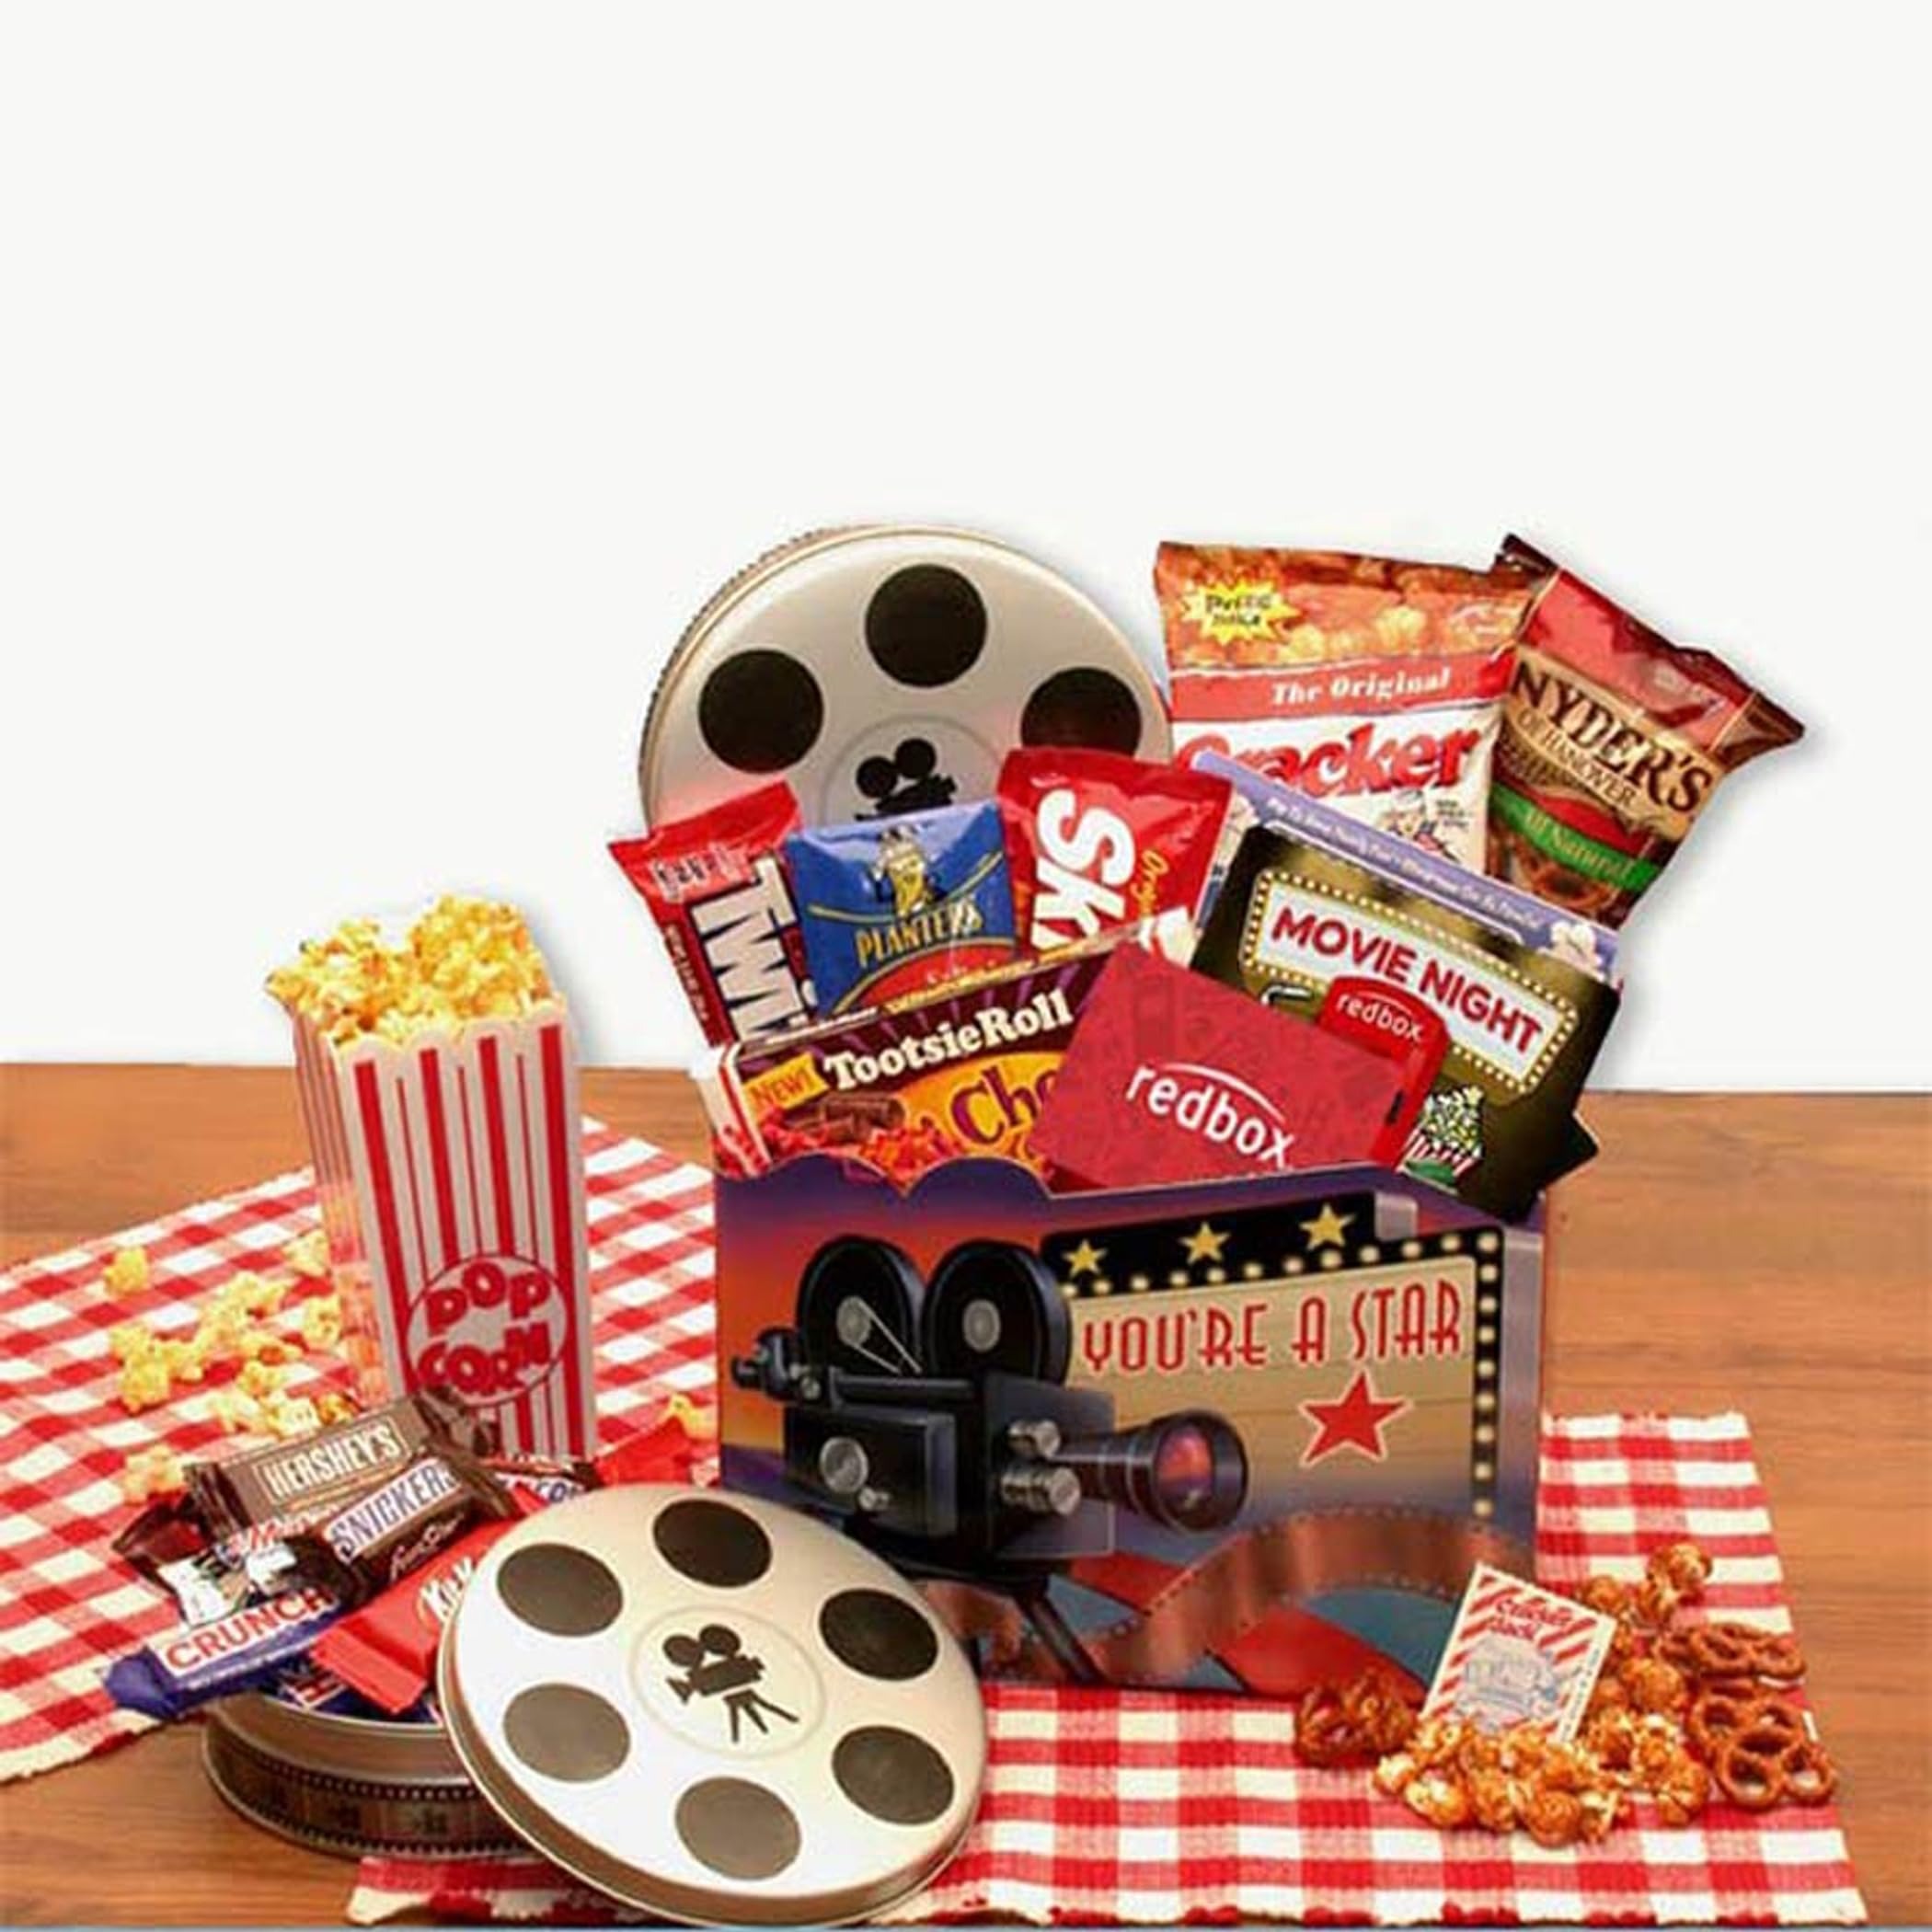
Item Name: Gift Basket Drop Shipping 820152 Youre a Superstar Movie Gift Box
Product Description: You're a Superstar! And this terrific movie gift box will tell your family and friends that you think so in great taste! Give an evening of fun and great snacking when you send your movie-buff friends this collection of movie theatre treats. Send the You're a Superstar Movie Gift Box to say Thank you, Get Well, or I'm thinking of you. Movie Gift Box Tootsie Rolls Candies Cracker Jacks Twizzlers Planters PeanutsSkittlesAct II Buttery Movie PopcornSnyder's PretzelsMovie Roll Gift Tin Filled with Assorted Mini Candy Bars Tags: corporate gift basket, food basket, junk food basket, snack basket, snack gift, snack gift basket, thank you gift
Value: 1.0
Unit: Count

Price: 66.25